Manimekhala

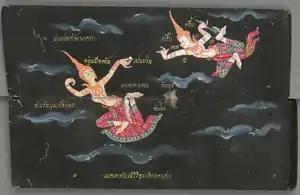
Illustrated of Mekhala and Ramasura, from a samut khoi of Thai poetry in the second half of the 19th century. Now in the collection of Bavarian State Library, Germany.

Manimekhala is a goddess in the Hindu-Buddhist mythology. She is regarded as a guardian of the seas, namely the Indian Ocean and the South China Sea as part of the mythology of Southeast Asia. She was placed by Cātummahārājika to protect virtuous beings from shipwreck. She appears in several Buddhist stories including the Mahanipata Jataka (Mahajanaka Jataka), in which she rescues Prince Mahajanaka from a shipwreck.